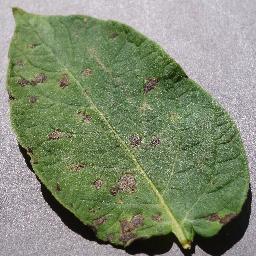
Label: Potato___Early_blight